Remedies in Singapore constitutional law

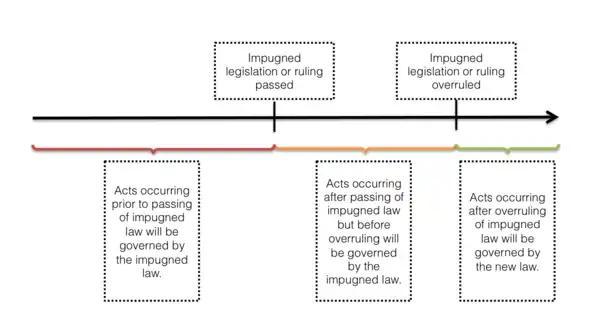
A diagram illustrating how the doctrine of prospective overruling works

Article 4 implies that the High Court may void a piece of legislation to the extent of its inconsistency with the Constitution. At present, it is unclear how the Court will apply this requirement. If, say, an entire piece of criminal legislation or one of its provisions is found to be void, a person alleged to have committed an offence created by the impugned legislation may be able to escape liability. To circumvent this, a test of severability, also known as the "blue pencil" test, has been established in the UK. If the unconstitutional parts of the legislation are severable from the constitutional parts, the latter are preserved and remain valid and enforceable. In "Director of Public Prosecutions v. Hutchinson" (1988), the House of Lords held that two forms of severability must be established for a law to be held partially valid – textual severability and substantial severability. A provision is textually severable if it remains grammatical and correct after severance. It is substantially severable if its substance after severance remains true to its "legislative purpose, operation and effect". However, the court also recognised that a rigid adherence to the test of textual severability may result in unreasonable consequences. It may defeat legislation with a substantial purpose clearly within the lawmaker's power but, by oversight, which was written in a way that exceeded that scope of power. Hence, the "blue pencil" test may still apply to rescue a provision that is not textually severable as long as it does not alter the substantial purpose and effect of the impugned provision.